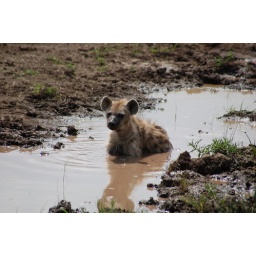
this little guy was sitting in a puddle by the road cooling off